Answer in natural language. Consider the 3D positions of the objects in the scene and not just the 2D positions in the image. Is the centerpoint of  lowprofile brown wooden dresser (marked A) at a higher height than framed landscape photograph with black wood frame (marked B)? Choose between the following options: no or yes
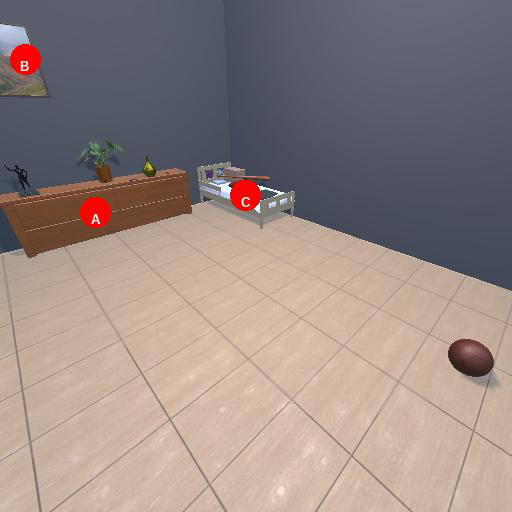
<answer>no</answer>